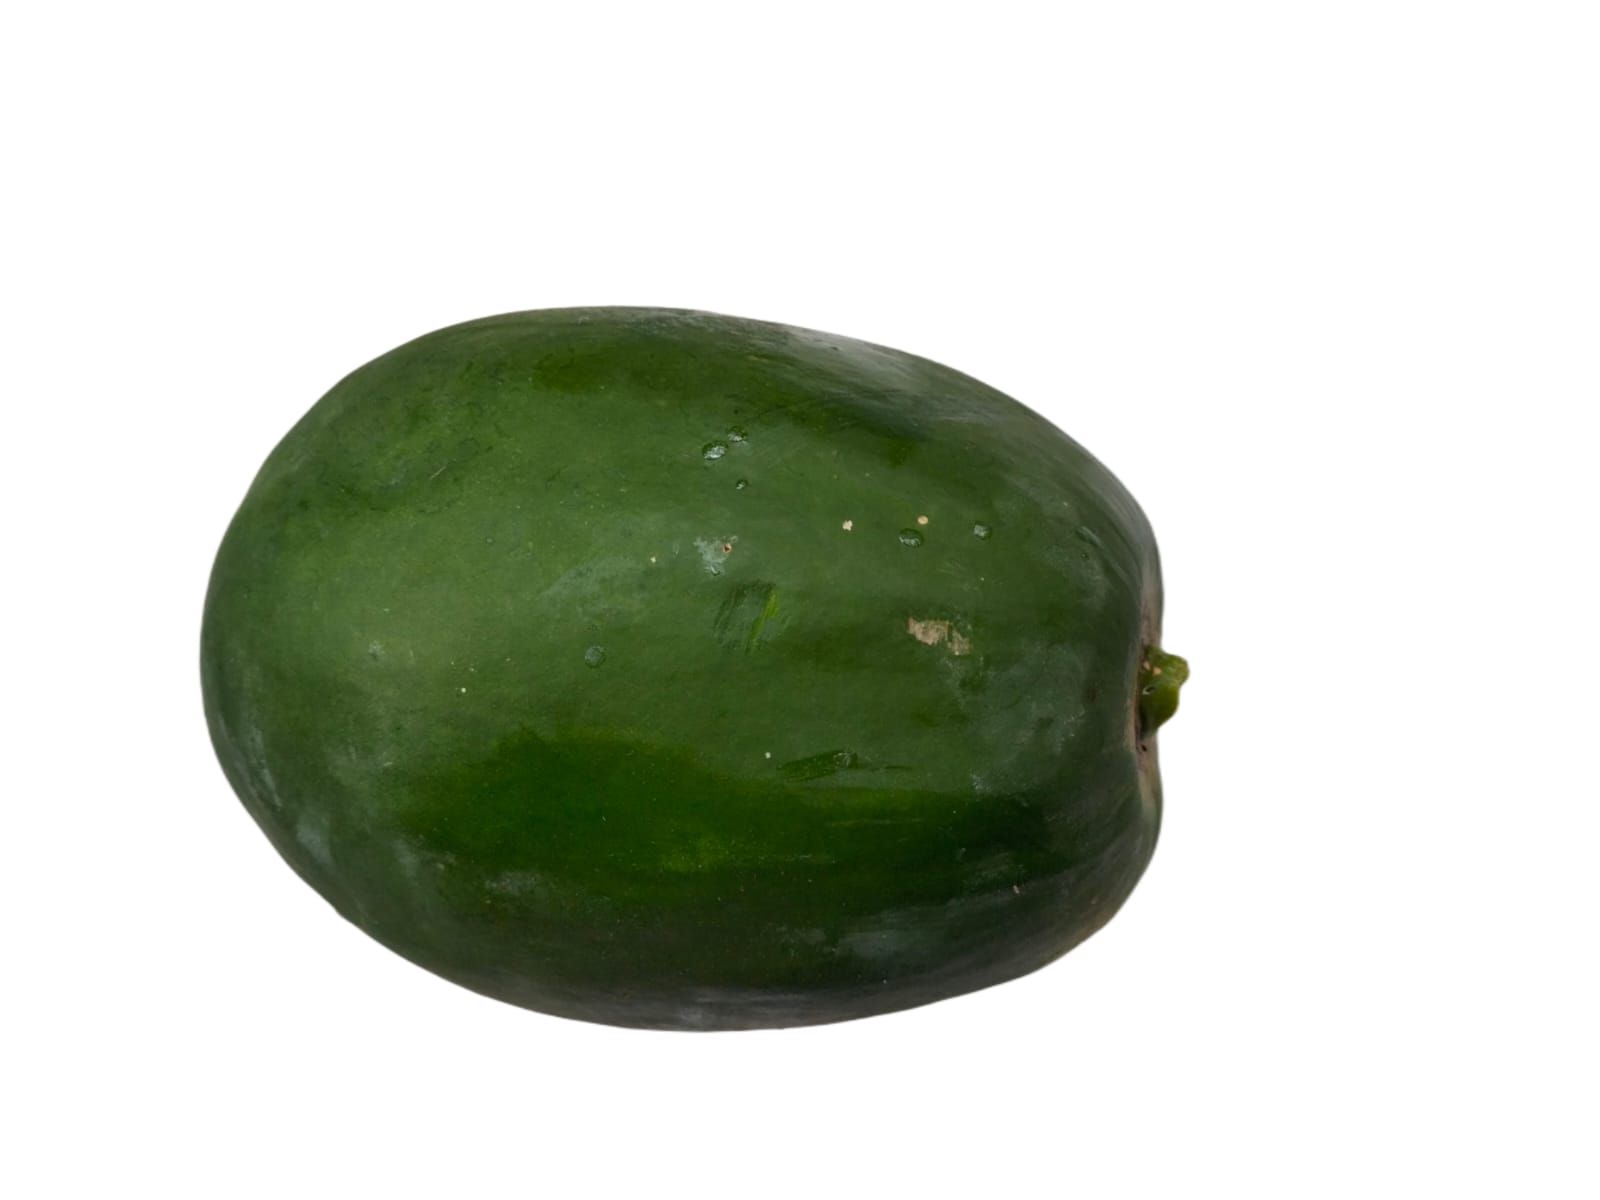
Label: Carica Papaya